Otto M. Peterson

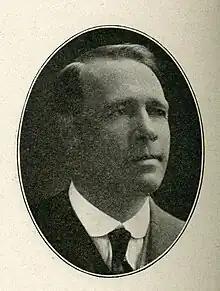
40th "Minnesota Legislative Manual"

Otto M. Peterson was a member of the Minnesota House of Representatives from 1917 to 1918. He was born on May 4, 1877, in Cashton, Wisconsin.